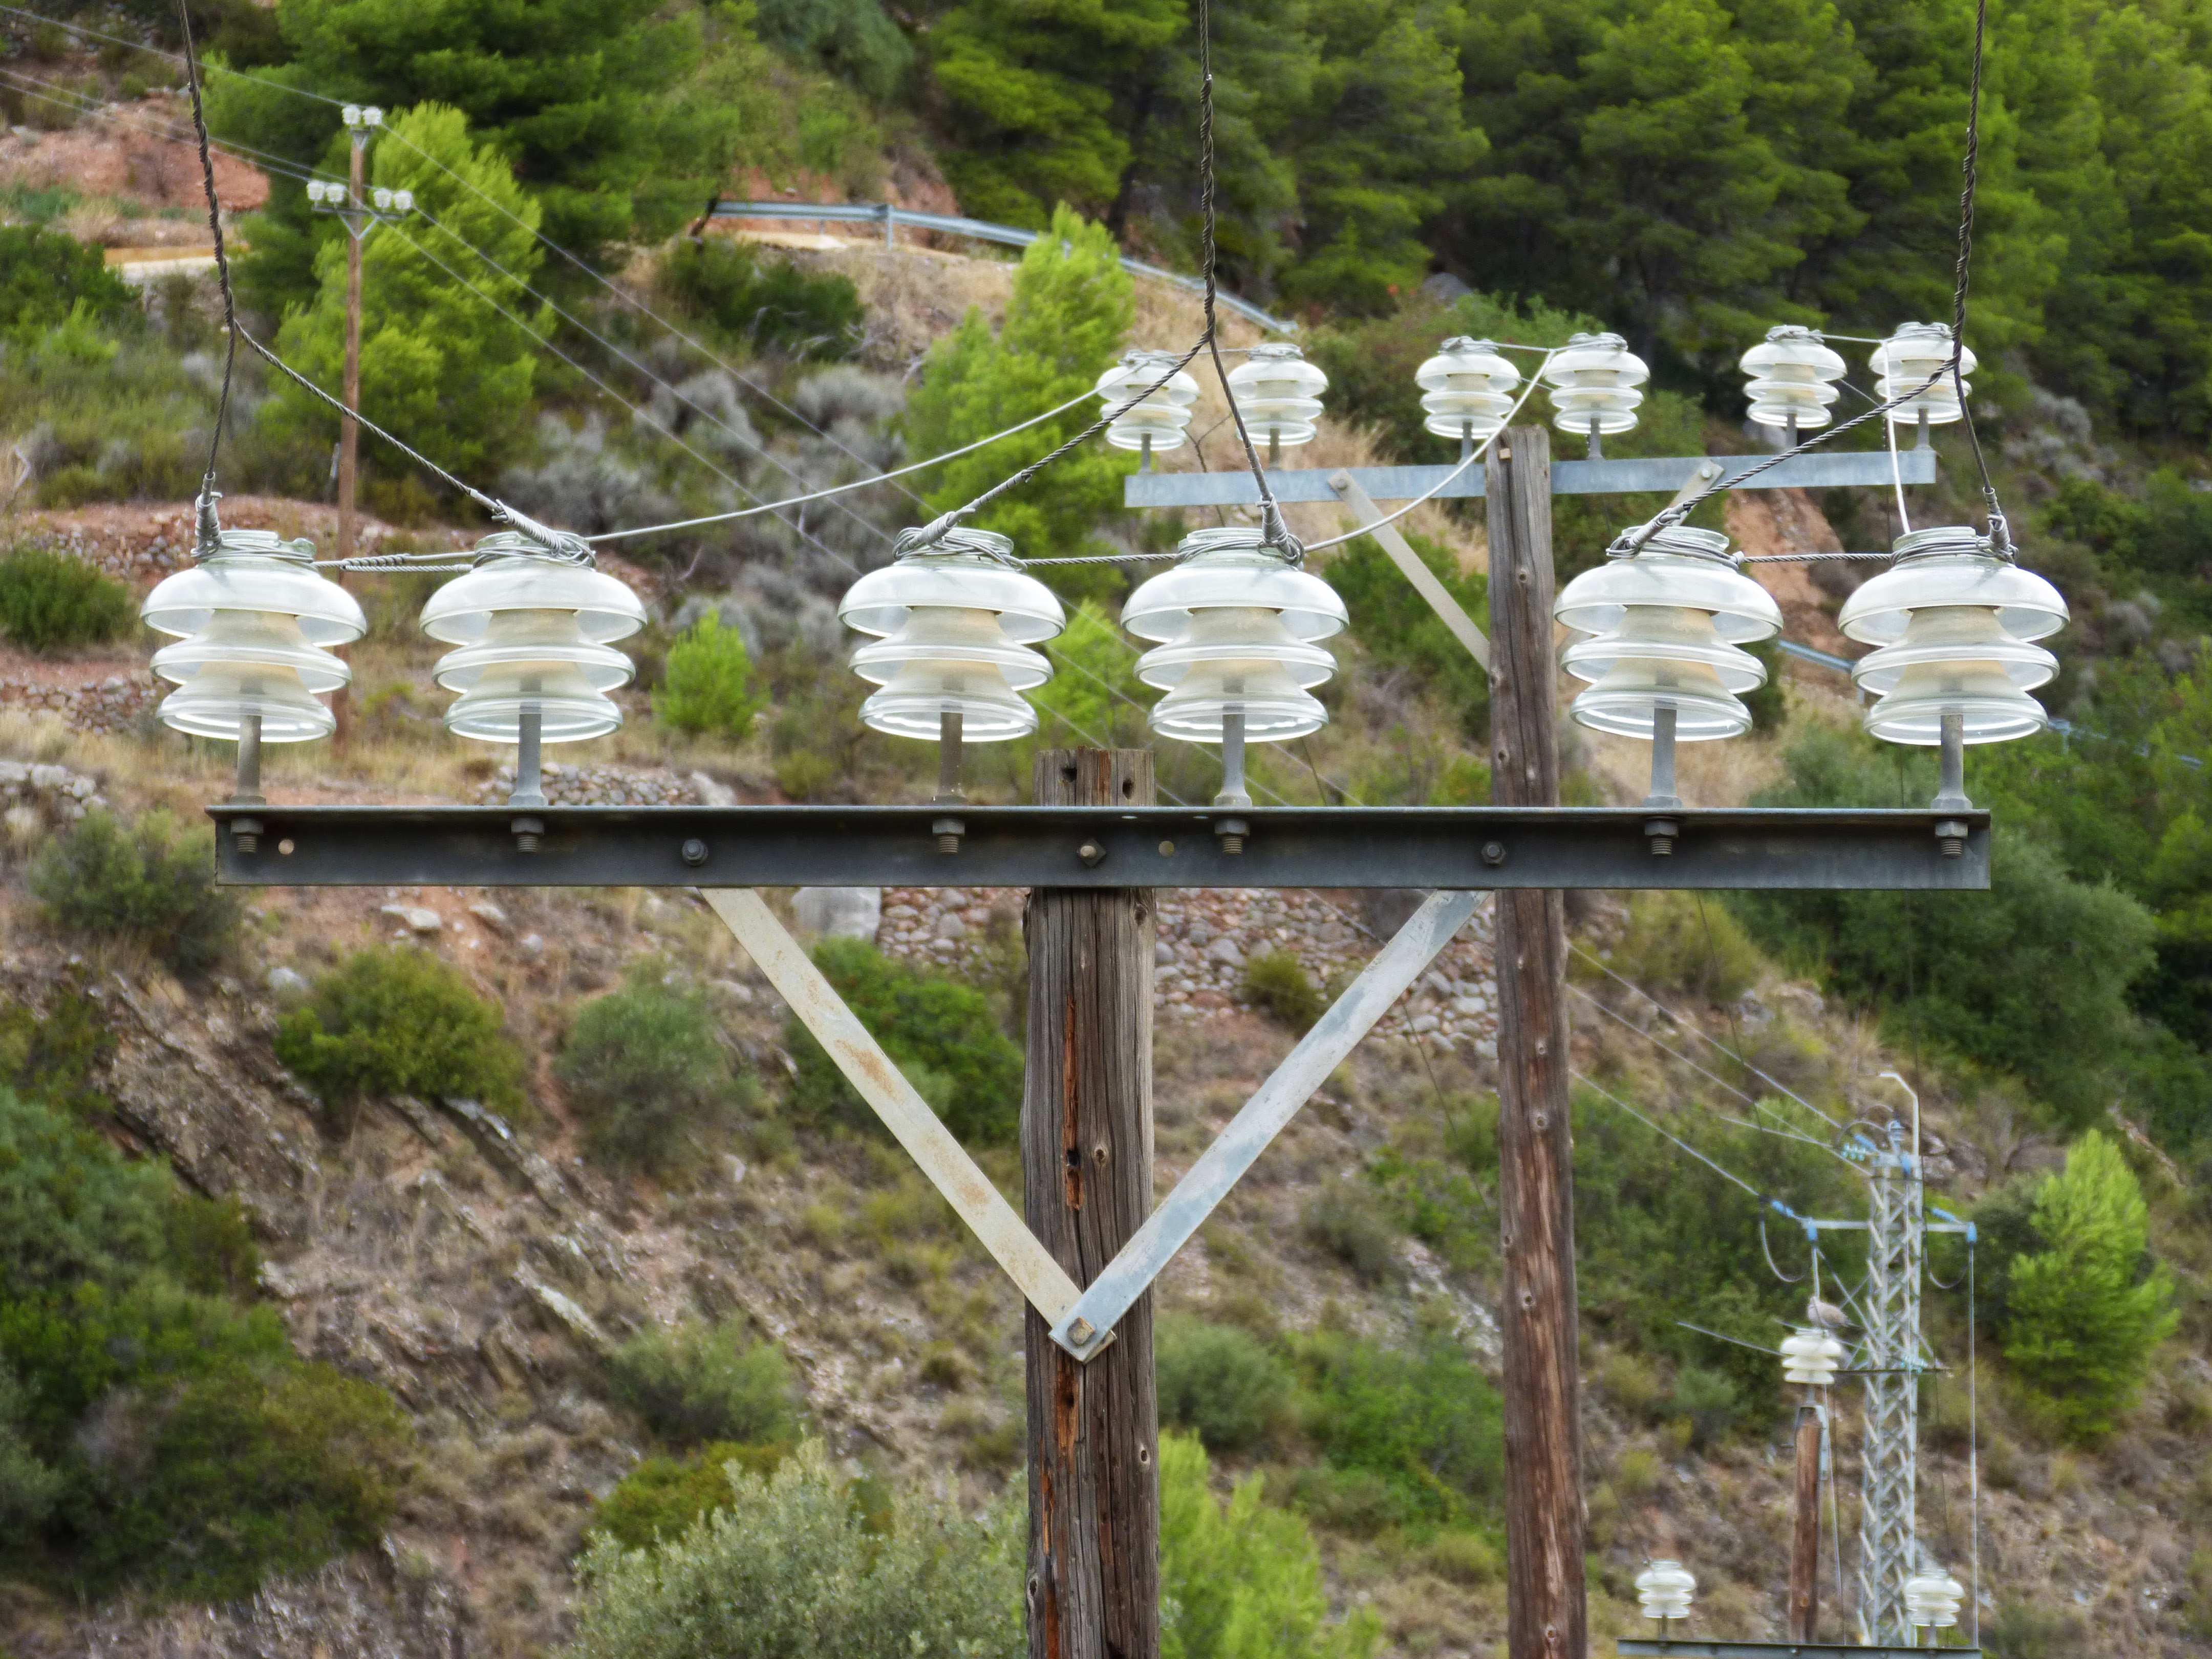
flower, perspective, power line, garden, insulators, outdoor structure